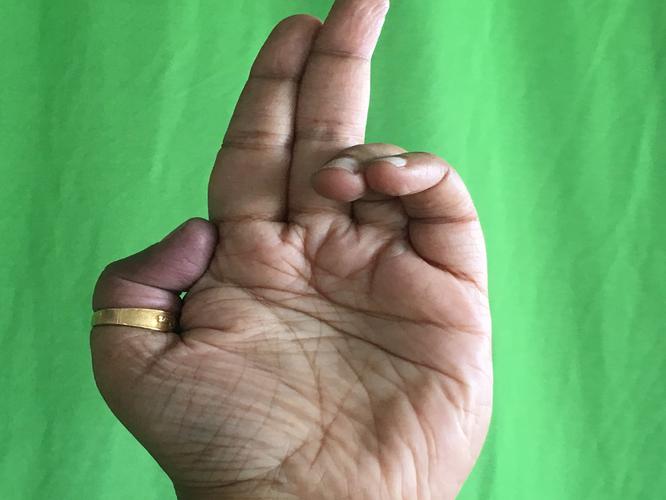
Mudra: Ardhapathaka
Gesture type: single_hand